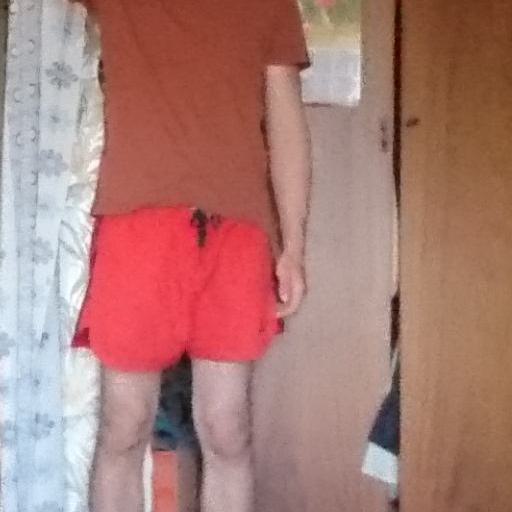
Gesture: no_gesture